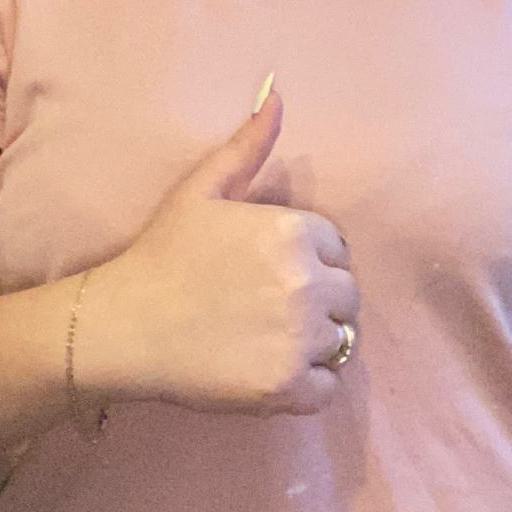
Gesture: like